Tunisia national football team

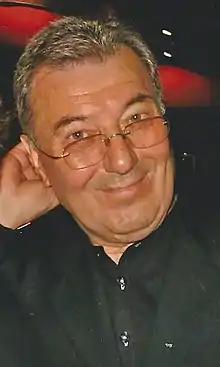
Roger Lemerre is the coach who spent the longest period with Tunisia between 2002 and 2008 and is also considered the most successful coach, having led the team to win the 2004 African Cup of Nations.

Tunisia was drawn for the AFCON alongside Mali, Namibia and South Africa. In preparation for the competition, the team played two friendly matches, a draw against Mauritania 0–0 and a victory against Cape Verde 2–0. The participation in the African Cup of Nations was poor in terms of performance and results. The team suffered a surprising defeat against Namibia 0–1, a draw against Mali 1–1, and another draw against South Africa 0–0, which led to the team being eliminated from the group stage. Kadri was dismissed and Montasser Louhichi was appointed in his place temporarily. In March, the team participated in the Egyptian Capital Cup, a friendly tournament affiliated with the 2024 FIFA Series. The team played in the semi-final against Croatia and, after a 0–0 draw, lost on penalties 4–5. In the third-place match, the team faced New Zealand; the match also ended 0–0, which ended with a 4–2 penalty shootout victory and a third-place finish for Tunisia. Louhichi continued to lead the team in the third and fourth rounds of the World Cup qualifiers. The team won narrowly against Equatorial Guinea 1–0 and a 0–0 draw against Namibia. On 1 July, Faouzi Benzarti was appointed coach for the fourth time.